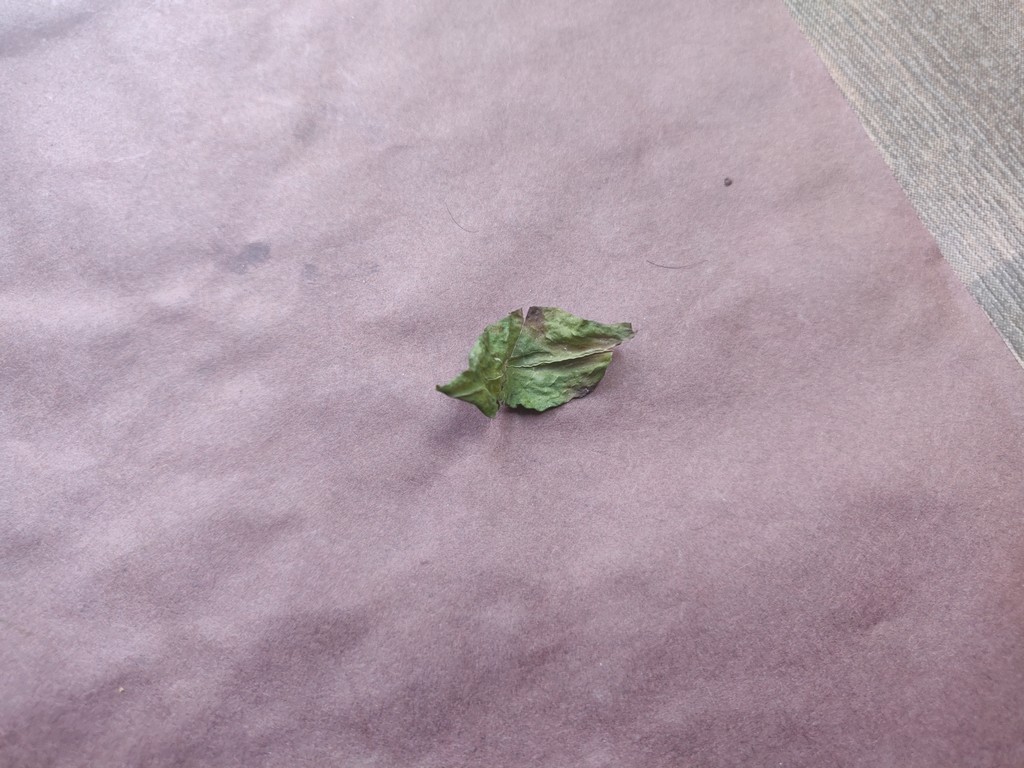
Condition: Dried
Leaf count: single
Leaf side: unknown